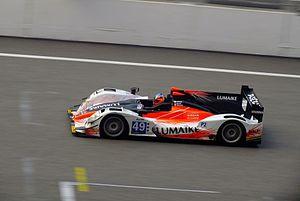
Pecom Racing également orthographié PeCom Racing est une écurie de sport automobile argentine.